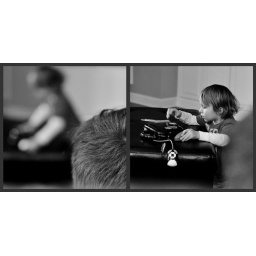
computer time with two boys in my house :)